Cyclone Nisarga

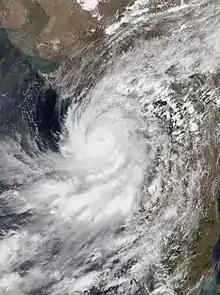
Nisarga making landfall on Maharashtra on 3 June

Severe Cyclonic Storm Nisarga was the strongest tropical cyclone to strike the Indian state of Maharashtra in June since 1891. It was also the first cyclone to impact Raigad and Mumbai since Phyan in 2009.